Doyle Niemann

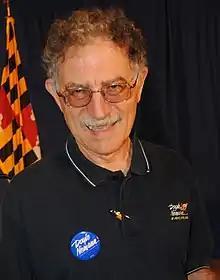

Doyle L. Niemann (March 19, 1947 – May 1, 2024) was an American prosecutor, public administrator, and politician who represented District 47 in the Maryland House of Delegates from 2003 to 2015. He was the Chief of Operations for the Prince George's County State's Attorney's Office in the administration of State's Attorney Aisha Braveboy.